Lucknow–New Delhi AC Duronto Express

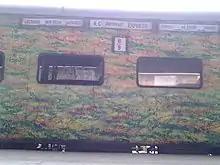

The 12271 / 72 Lucknow New Delhi Duronto Express was a Superfast Express train of the Duronto Express category belonging to Indian Railways - Northern Railway zone that runs between Lucknow NR and New Delhi in India. It was replaced by Lucknow Rajdhani Express, which was then replaced by Lucknow-New Delhi AC Superfast Express for everyday run.